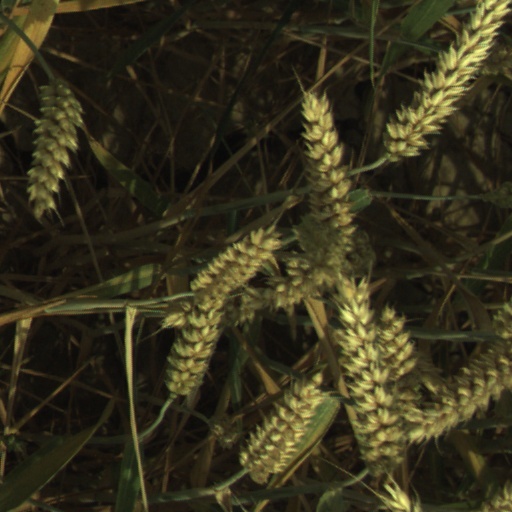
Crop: wheat